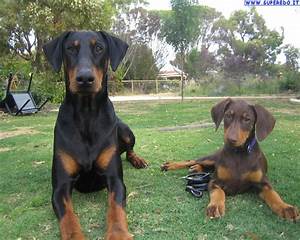
Label: dog